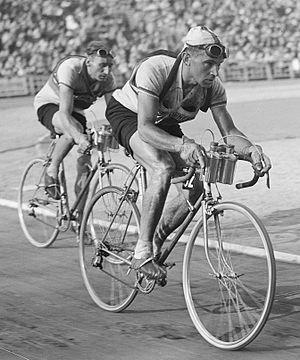
Jan Lambrichs est un coureur cycliste néerlandais.